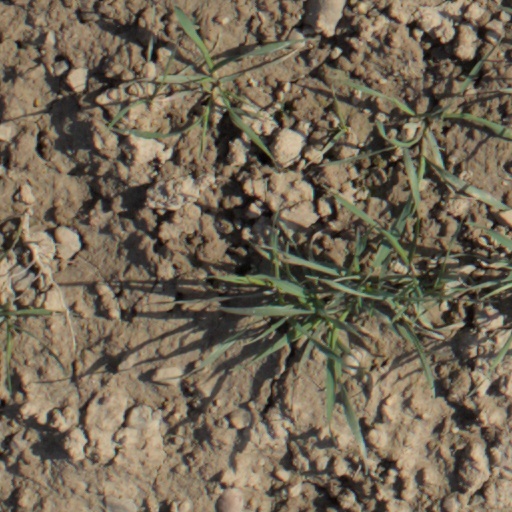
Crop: wheat